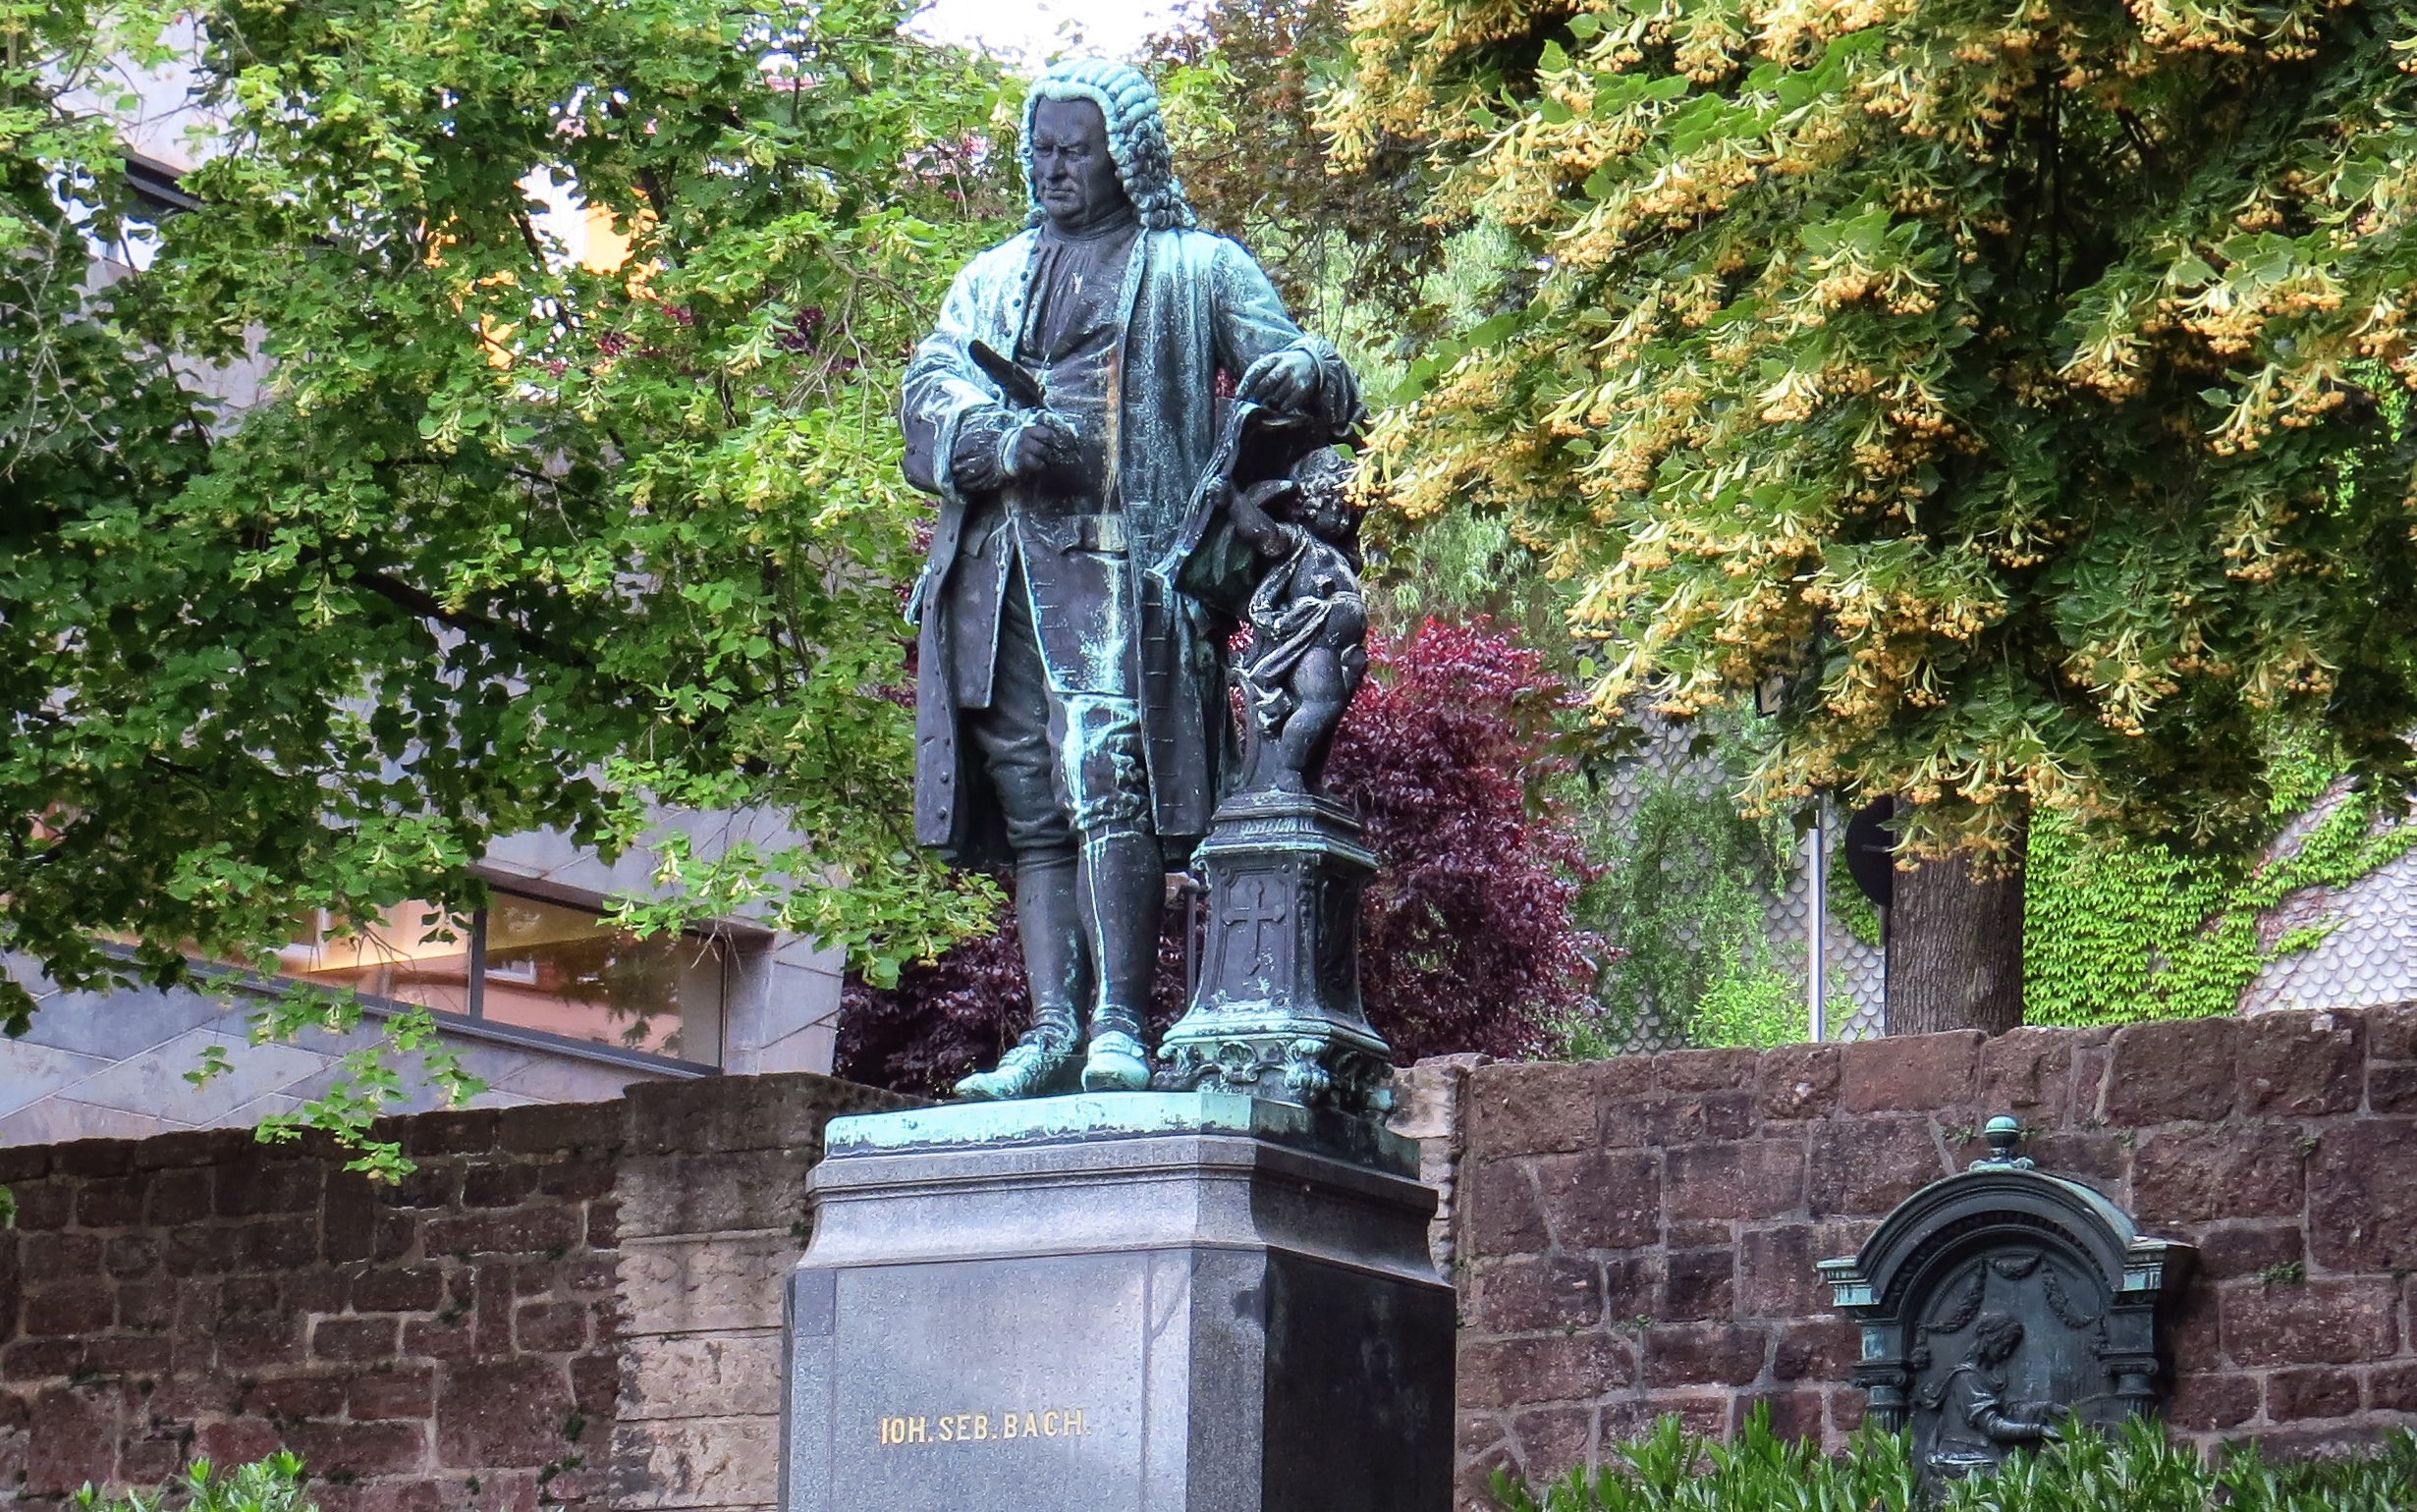
stone, monument, statue, sculpture, memorial, art, composer, eisenach, johann sebastian bach